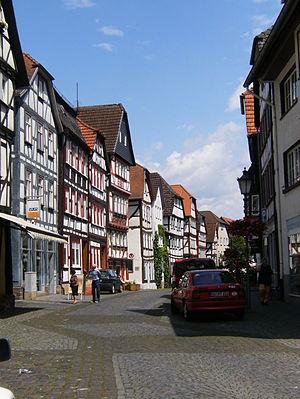
Lich est une municipalité allemande située dans l'arrondissement de Giessen et dans le land de la Hesse. La ville de Lich est jumelée avec Dieulefit.